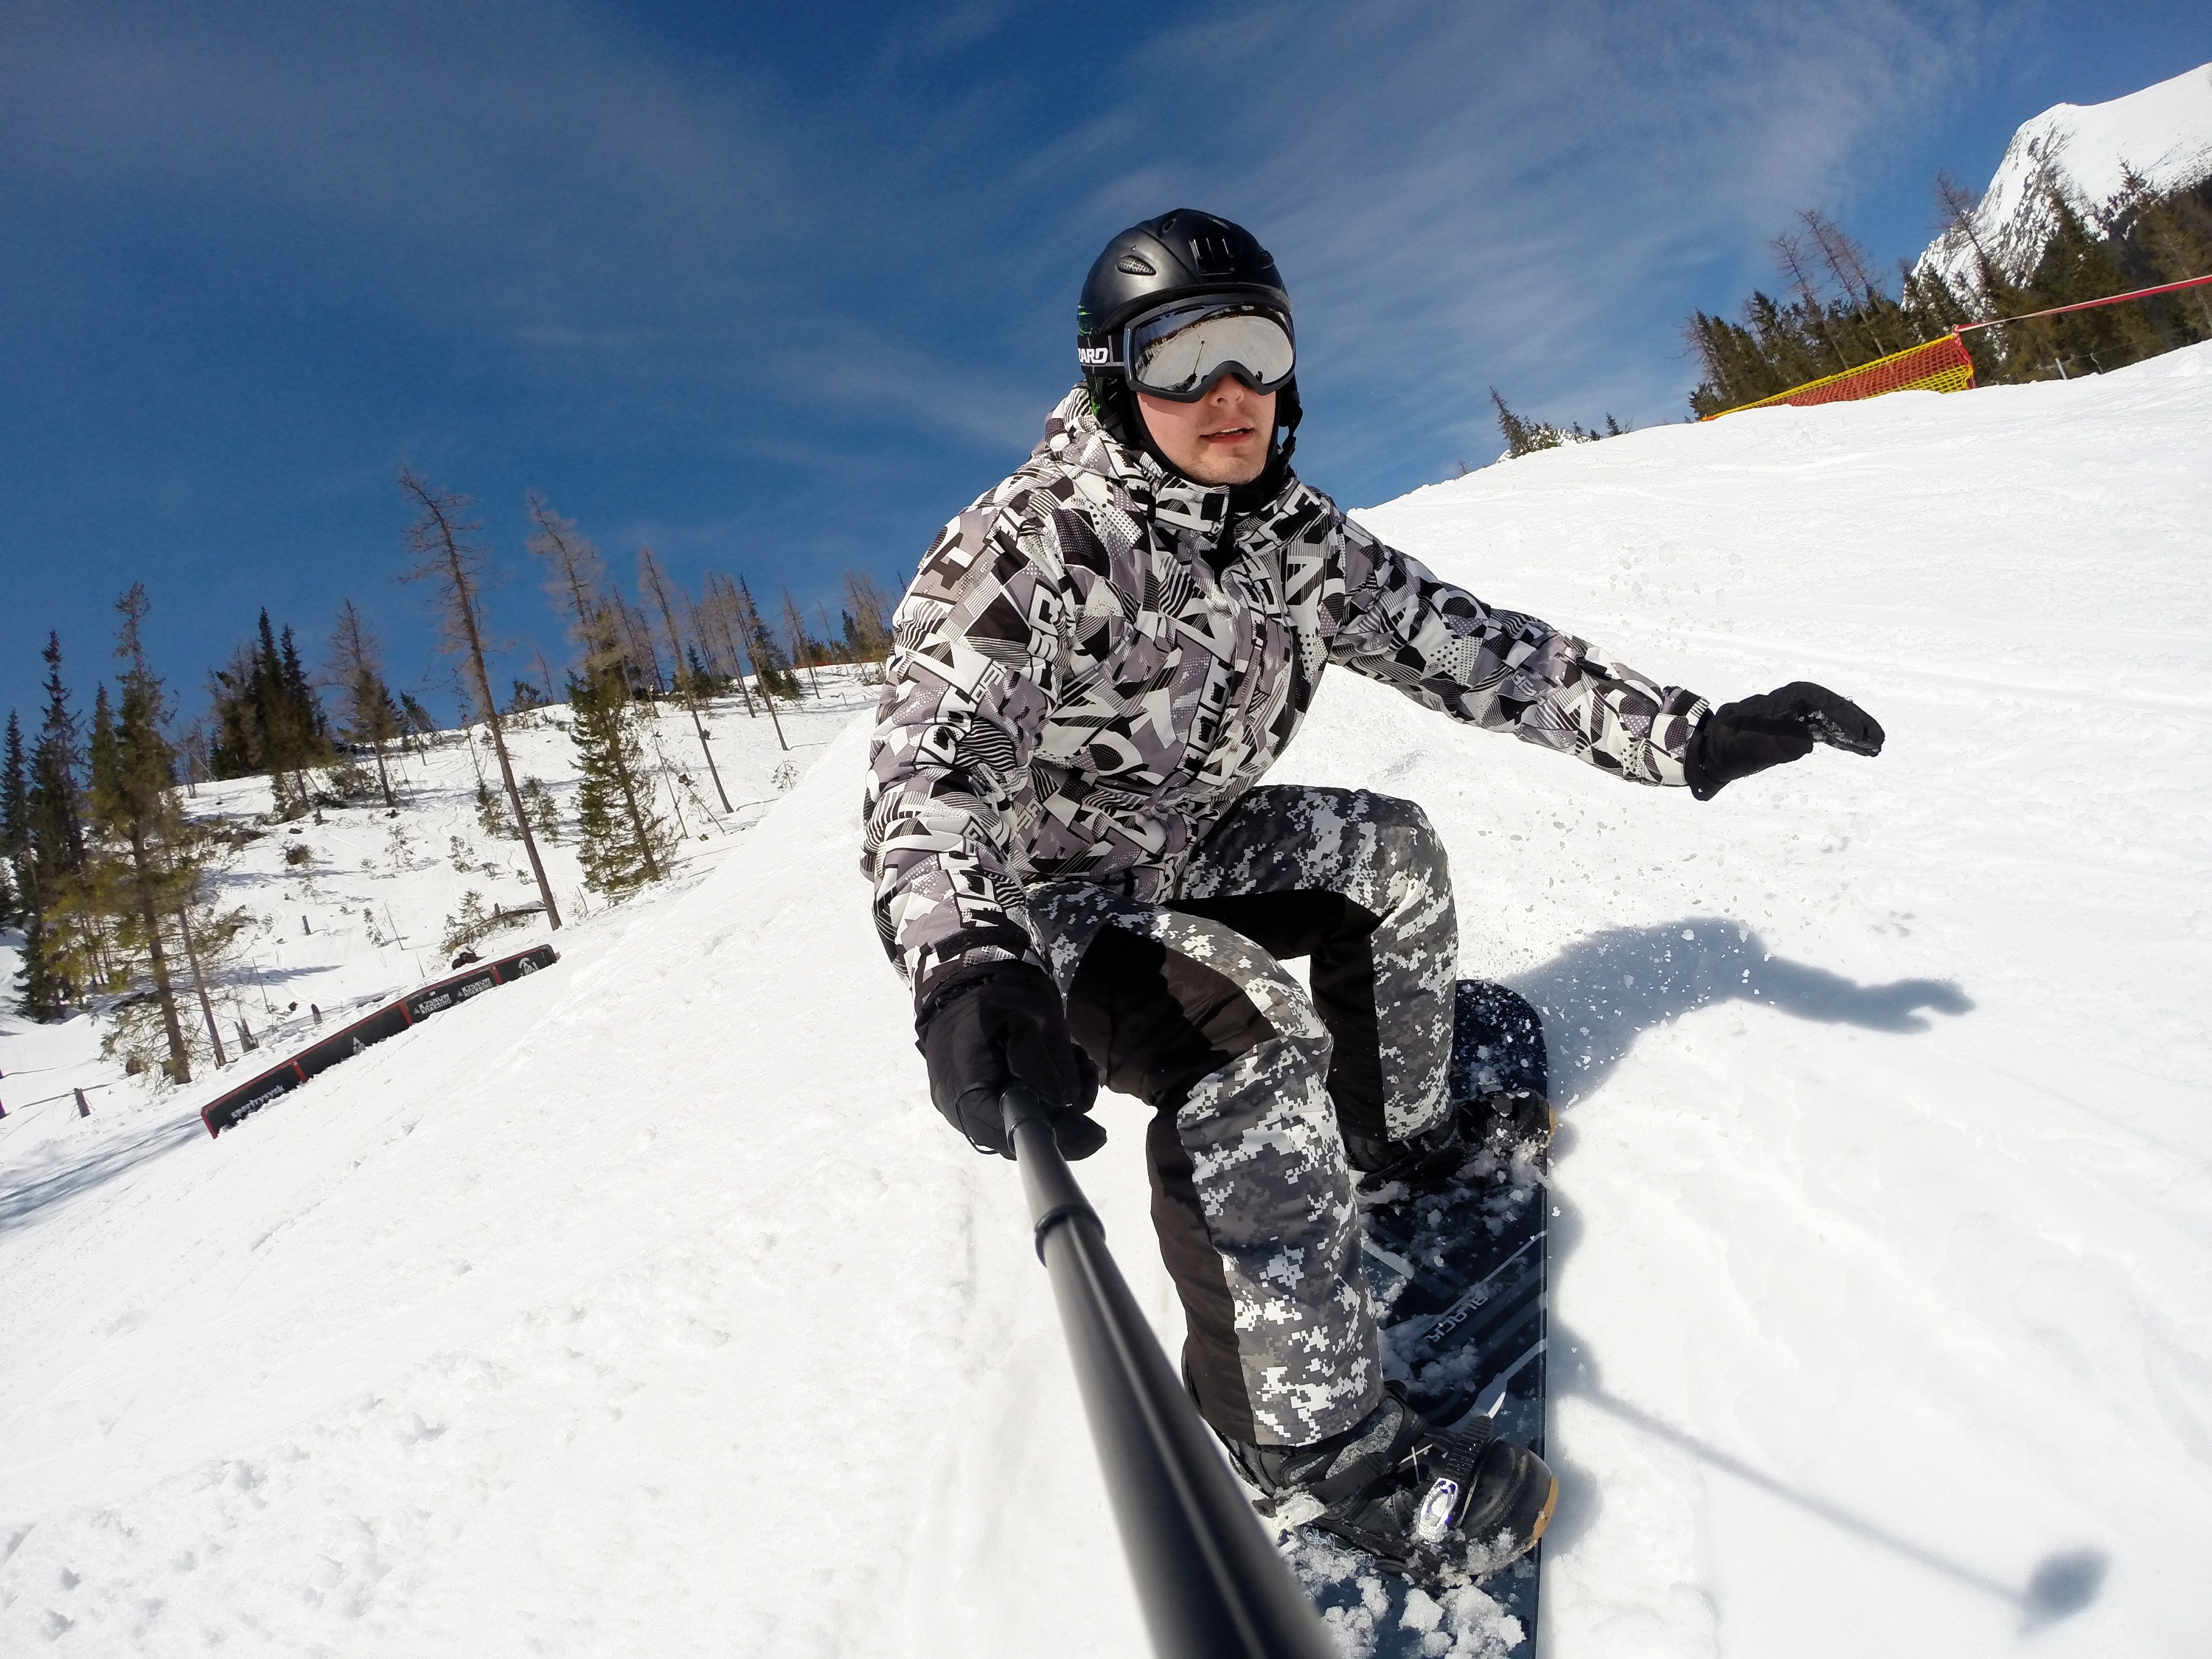
snow, winter, vehicle, snowshoe, snowboard, extreme sport, sports equipment, winter sport, sports, mountains, downhill, ski, footwear, snowboarding, freeride, skis, nordic skiing, ski equipment, telemark skiing